WIOQ

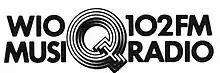
Early Q102 logo with the "Musicradio" slogan

The station also started using the moniker "Q102" during that time. For a time in the mid-'70s, the station affiliated with ABC's "American FM Radio Network" in order to air some programs hosted by then-hip Geraldo Rivera. That contract also required the station to air the network's ABC news at :15 past the hour, as its competition was playing music. The station had trouble competing with established FM rock leader 93.3 WMMR and aggressive AOR upstart 94.1 WYSP. Programming duties were split between Alex DeMers and Bill Fantini, with DJs Jim Harlan, John Harvey, and Bill Paul rounding out the full-time air staff. After a few years, the owner (by then listed as Que Broadcasting, Inc.) declared bankruptcy. WIOQ emerged from the bankruptcy under the ownership of The Outlet Company, a retail and broadcasting firm based in Providence, Rhode Island.